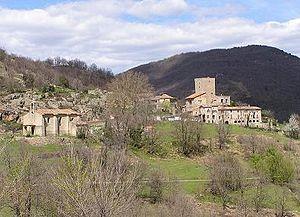
La famille de Pourtalès olim Pourtalès est une famille d'origine française. Elle est originaire des Cévennes et de confession huguenote. En France, où elle est toujours représentée, elle appartient à l'ancienne bourgeoisie. Au XVIIIᵉ siècle elle s'installe à Neuchâtel en Suisse où grâce à sa réussite dans le commerce elle sera anoblie en 1750 par le roi de Prusse. À compter de cette émigration elle se distinguera principalement en Suisse et en Prusse. Acquérant divers châteaux et tissant un réseau d'alliances, elle offre ainsi un bon exemple de réussite d'une famille huguenote ayant émigrée à la suite de la révocation en 1685 de l'édit de Nantes. Un rameau s'installera également aux États-Unis.
Le canton de Sumène est une ancienne division administrative française du département du Gard, dans l’arrondissement du Vigan.
Saint-Roman-de-Codières est une commune française située dans le département du Gard, en région Occitanie.